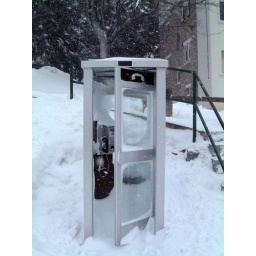
Open phone box in French Ski resort following snowstorm